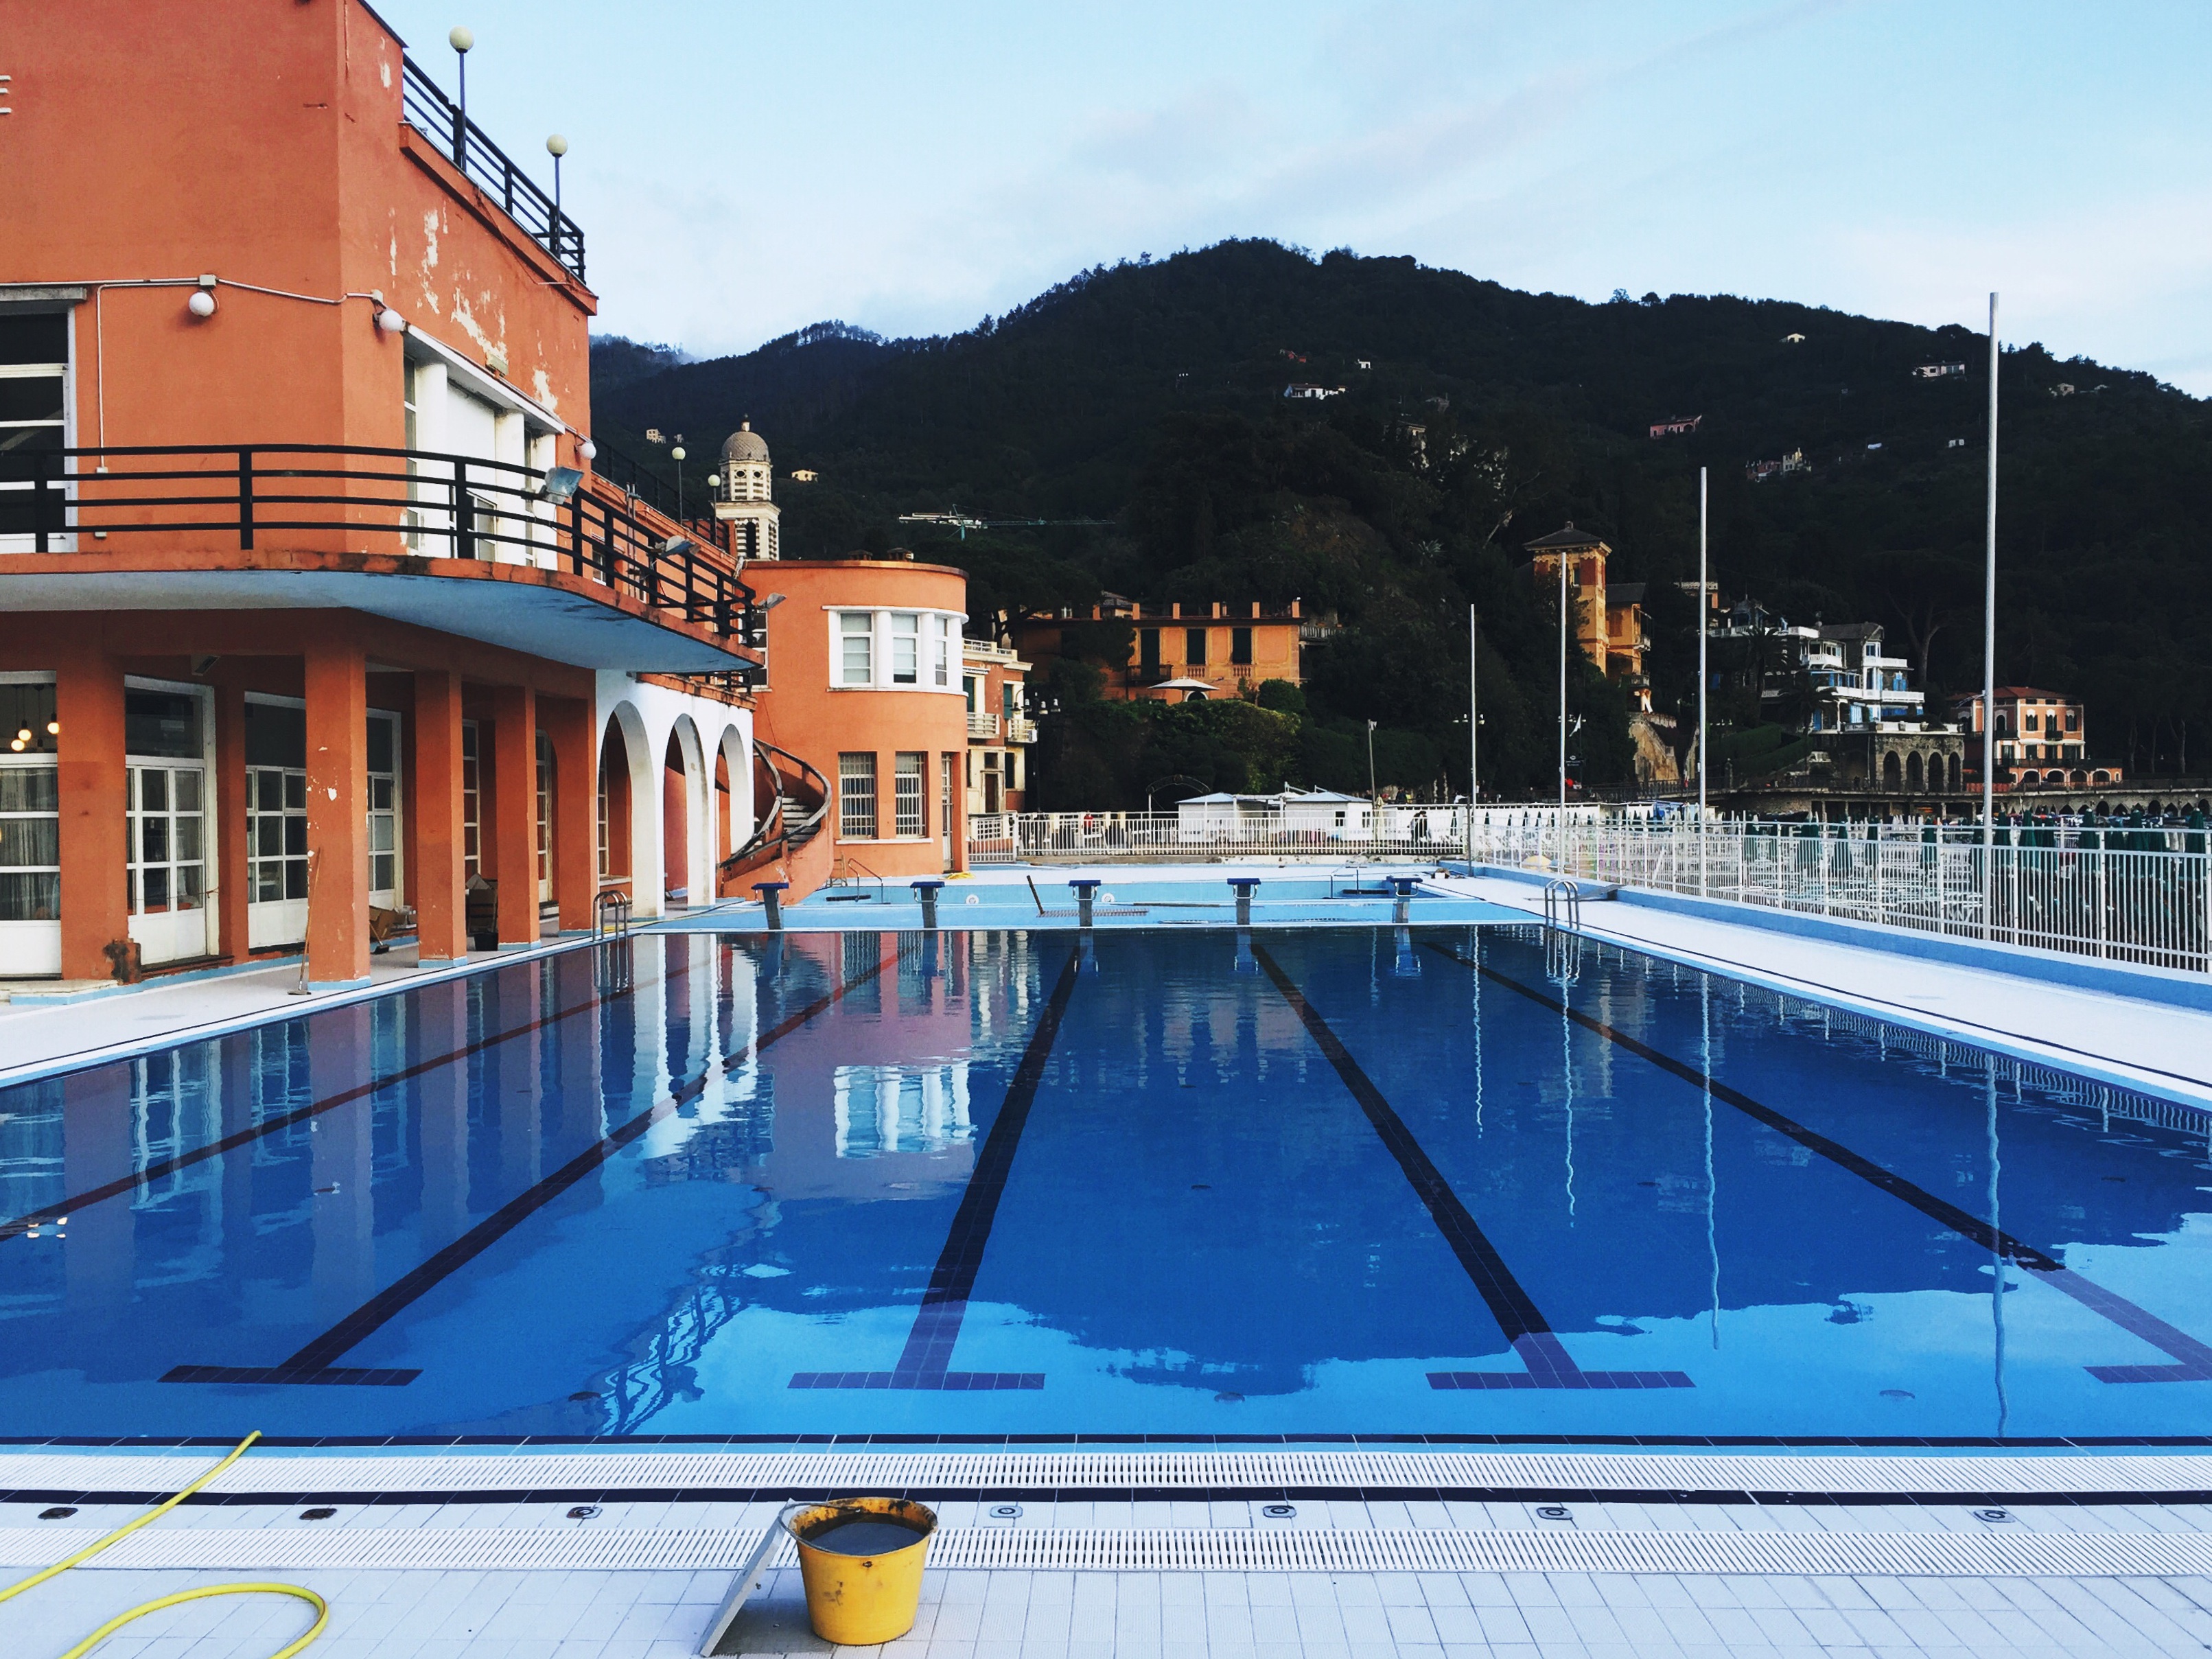
swimming pool, resort, estate